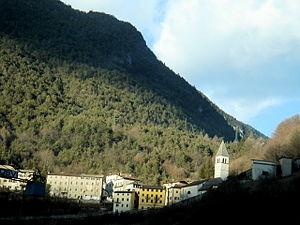
Ospitale di Cadore est une commune italienne de la province de Belluno dans la région Vénétie en Italie.